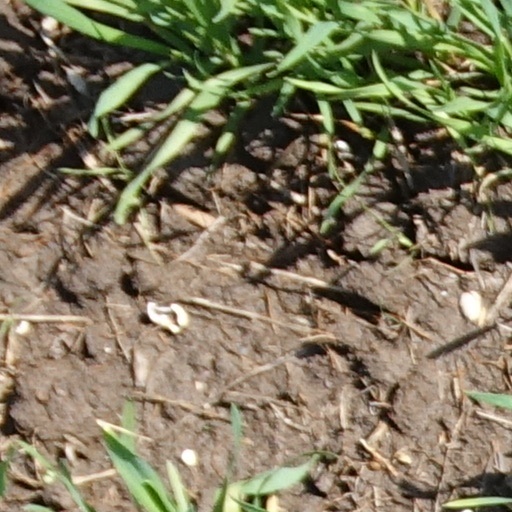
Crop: wheat